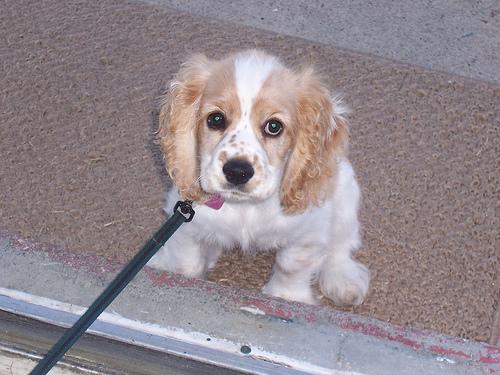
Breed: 286-n000111-cocker_spaniel